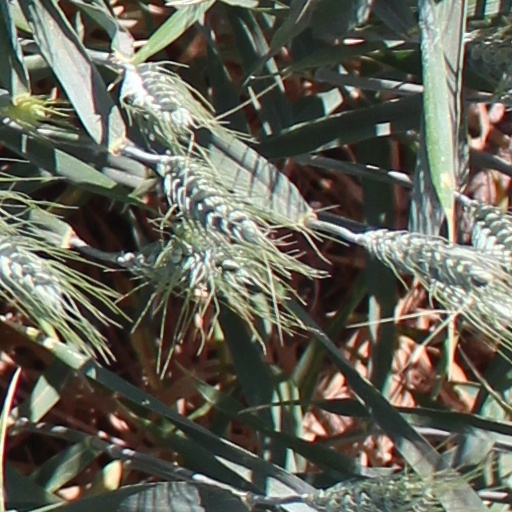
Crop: wheat